Yupʼik clothing

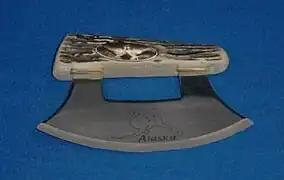
An ulu from Alaska

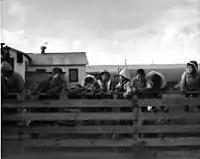
A group of Nunivak Cup'ig children playing on a fence at the reindeer roundup on Nunivak

Crown-like dance headdress or dance hat ("nasqurrun" "nasqurrutek" "nasqurrutet" in Yup'ik and Cup'ik, "nasqerrun" in Cup'ig; which is derived from the "nasquq" "head; the person who starts the Kevgiq") a beaded and wolf, wolverine, weasel, otter, ermine fur-ruffed, also bear clawed or caribou-haired dance headdress used for Eskimo dancing. In coastal villages of the Yukon-Kuskokwim Delta, men who led ceremonial "asking songs" during Kevgiq (Messenger Feast), wore caribou-hair headdresses like this one. They directed the drumming and singing with feathered "enirarautet" (pointing sticks or dance sticks). Women wore similar headdresses, which remain a part of modern Yup’ik dance regalia for both sexes. The "nasqurrun" used to be worn by men at some frequencies. But after Euro-American contact with Alaska, female-only use got codified, and that's pretty much the way it is now.